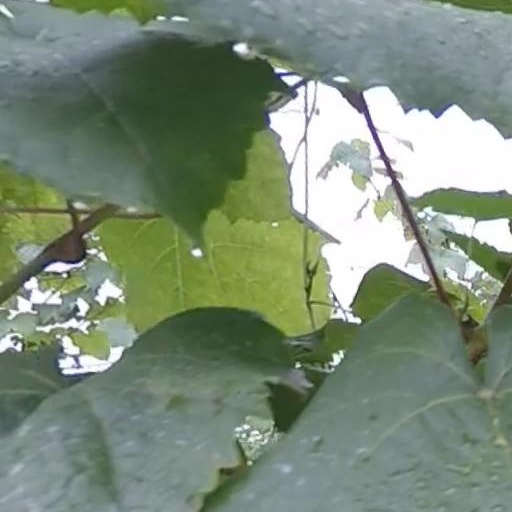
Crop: grape